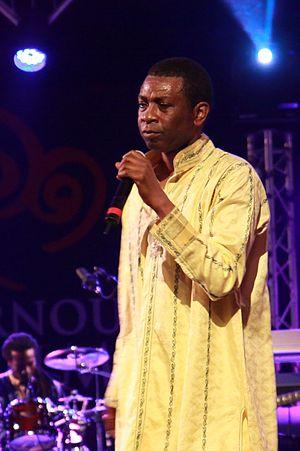
Youssou N'Dour en concert au festival de Cornouaille de Quimper le 25 juillet 2010 à l'espace Gradlon.